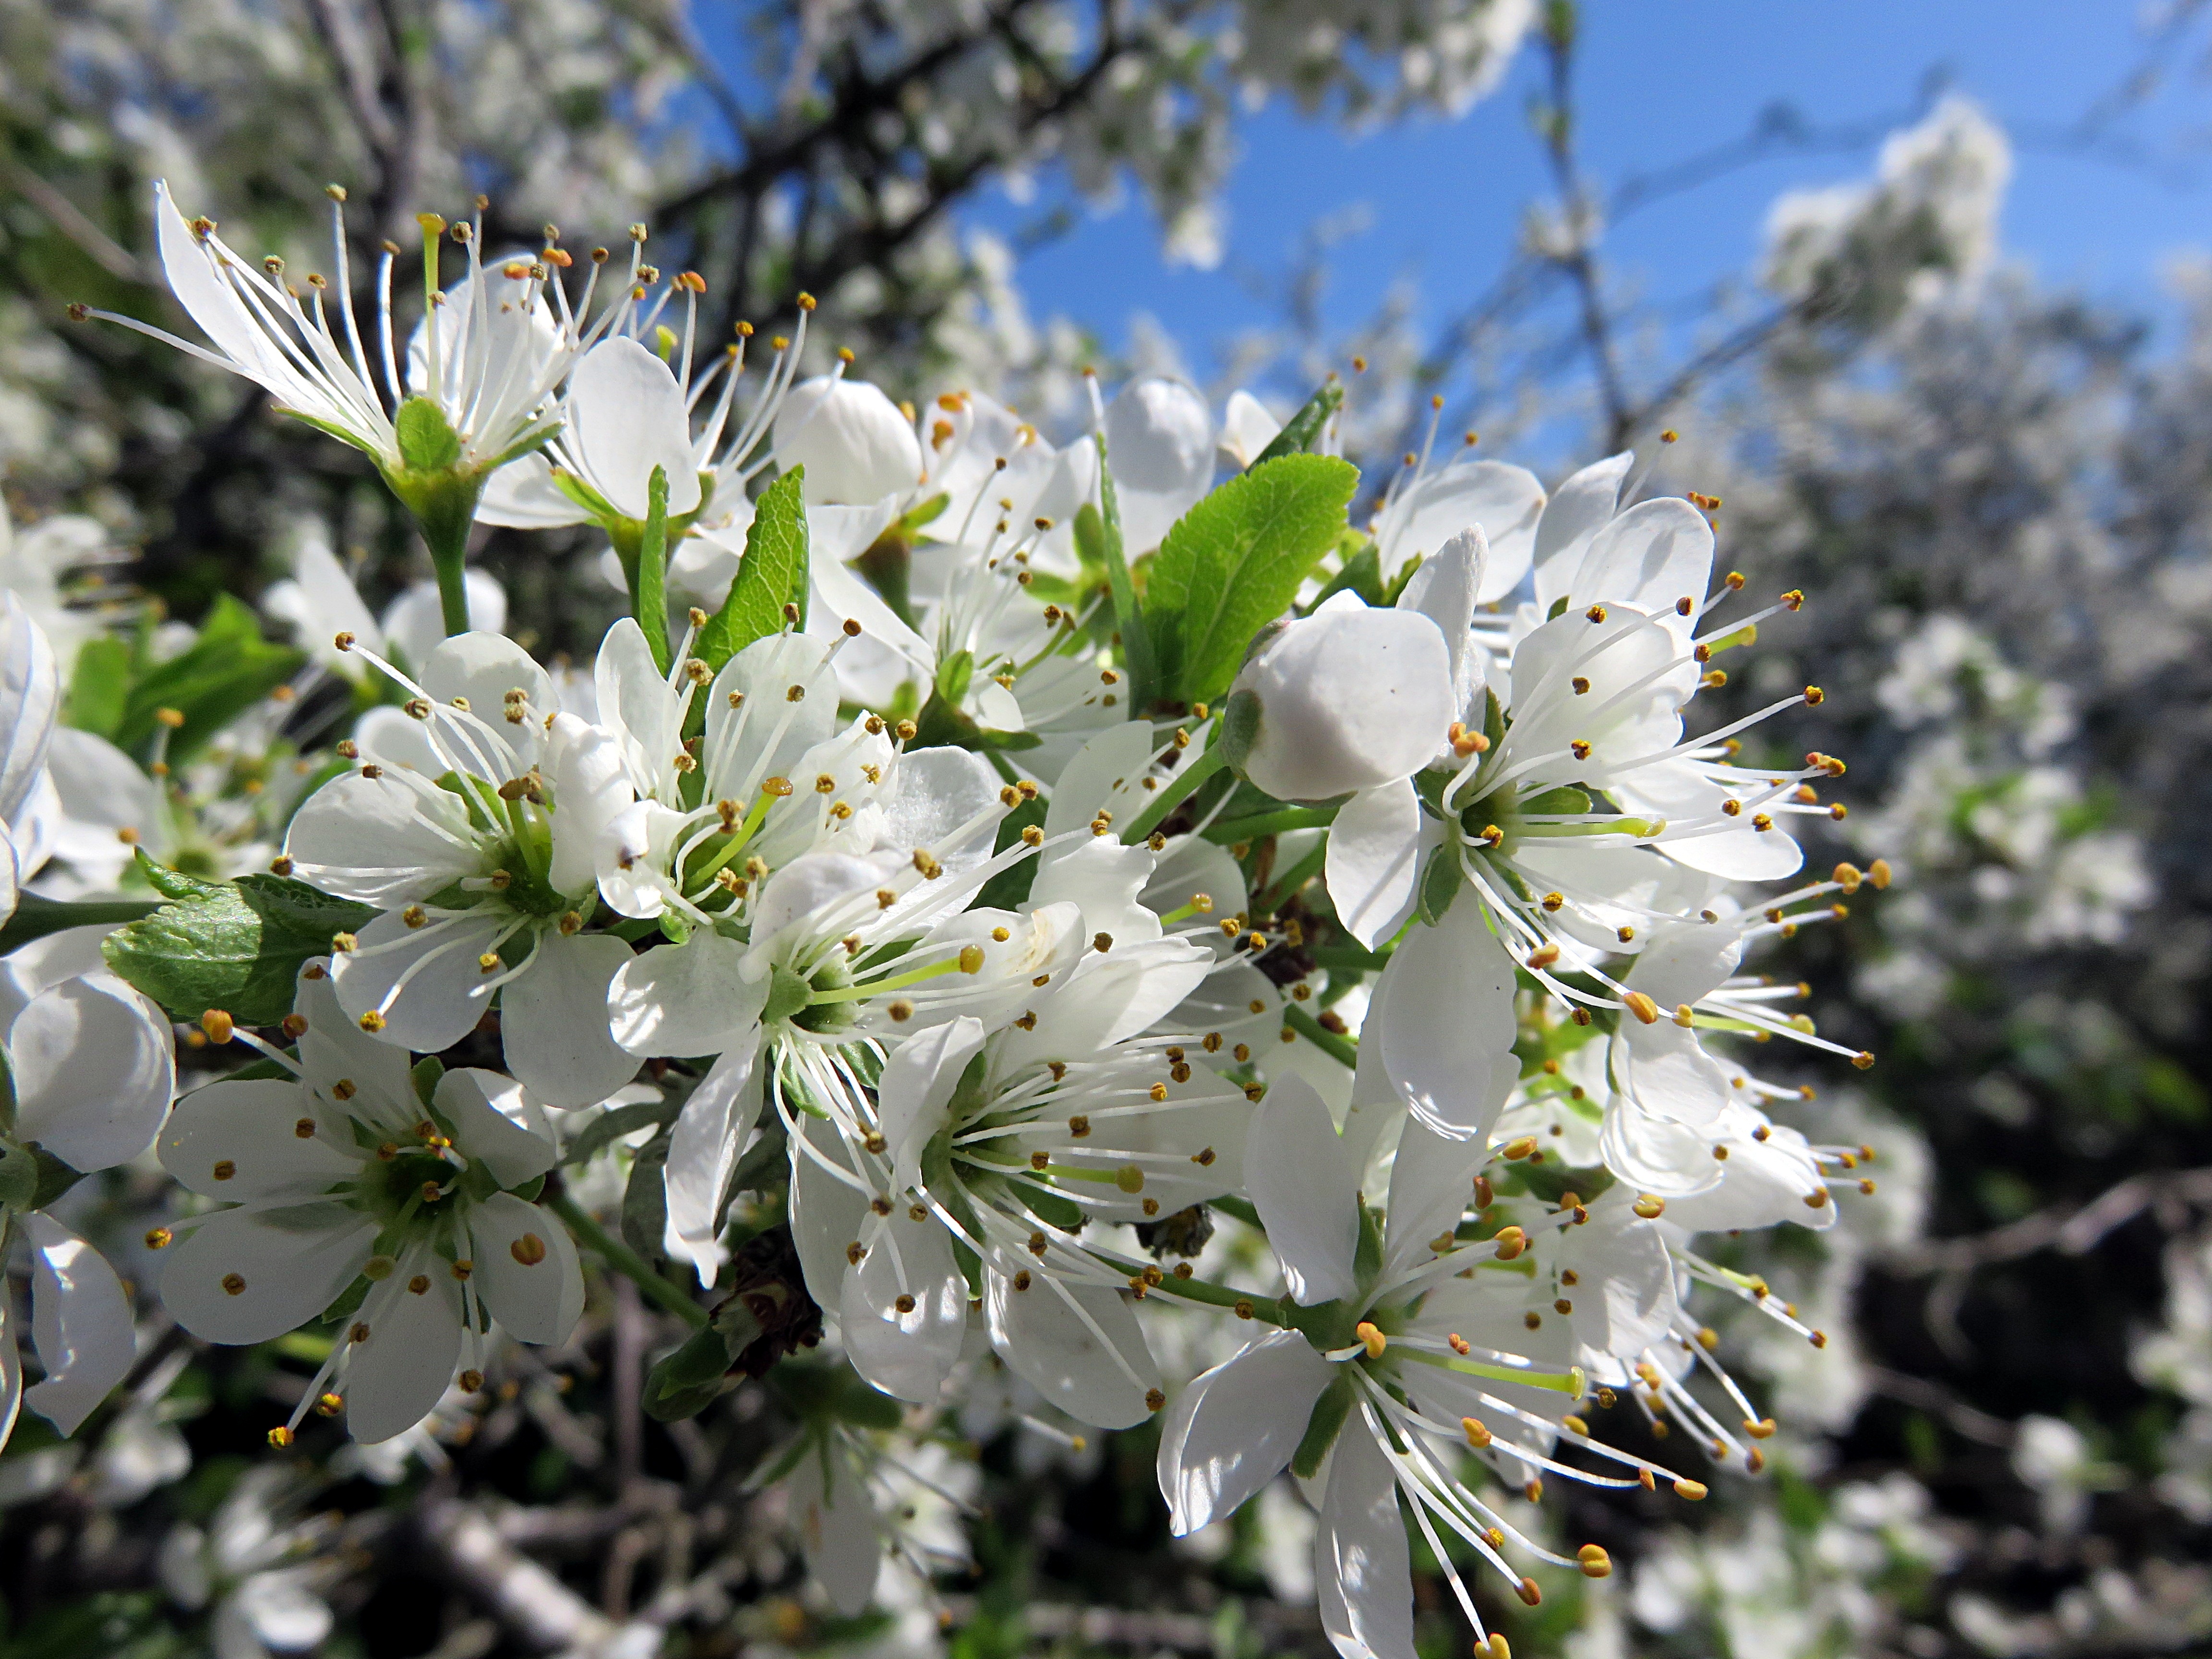
tree, branch, blossom, plant, white, fruit, flower, food, spring, produce, botany, flora, cherry blossom, wildflower, plum, shrub, prunus spinosa, flowering plant, woody plant, land plant